Robertson Davies

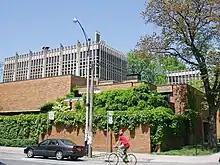
Exterior of the college from the southeast on Hoskin Avenue, showing residence of the master

In 1960, Davies joined Trinity College at the University of Toronto, where he would teach literature until 1981. The following year he published a collection of essays on literature, "A Voice From the Attic", and was awarded the Lorne Pierce Medal for his literary achievements.